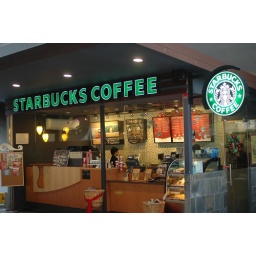
Located under the Esplanade Drive bridge along the river